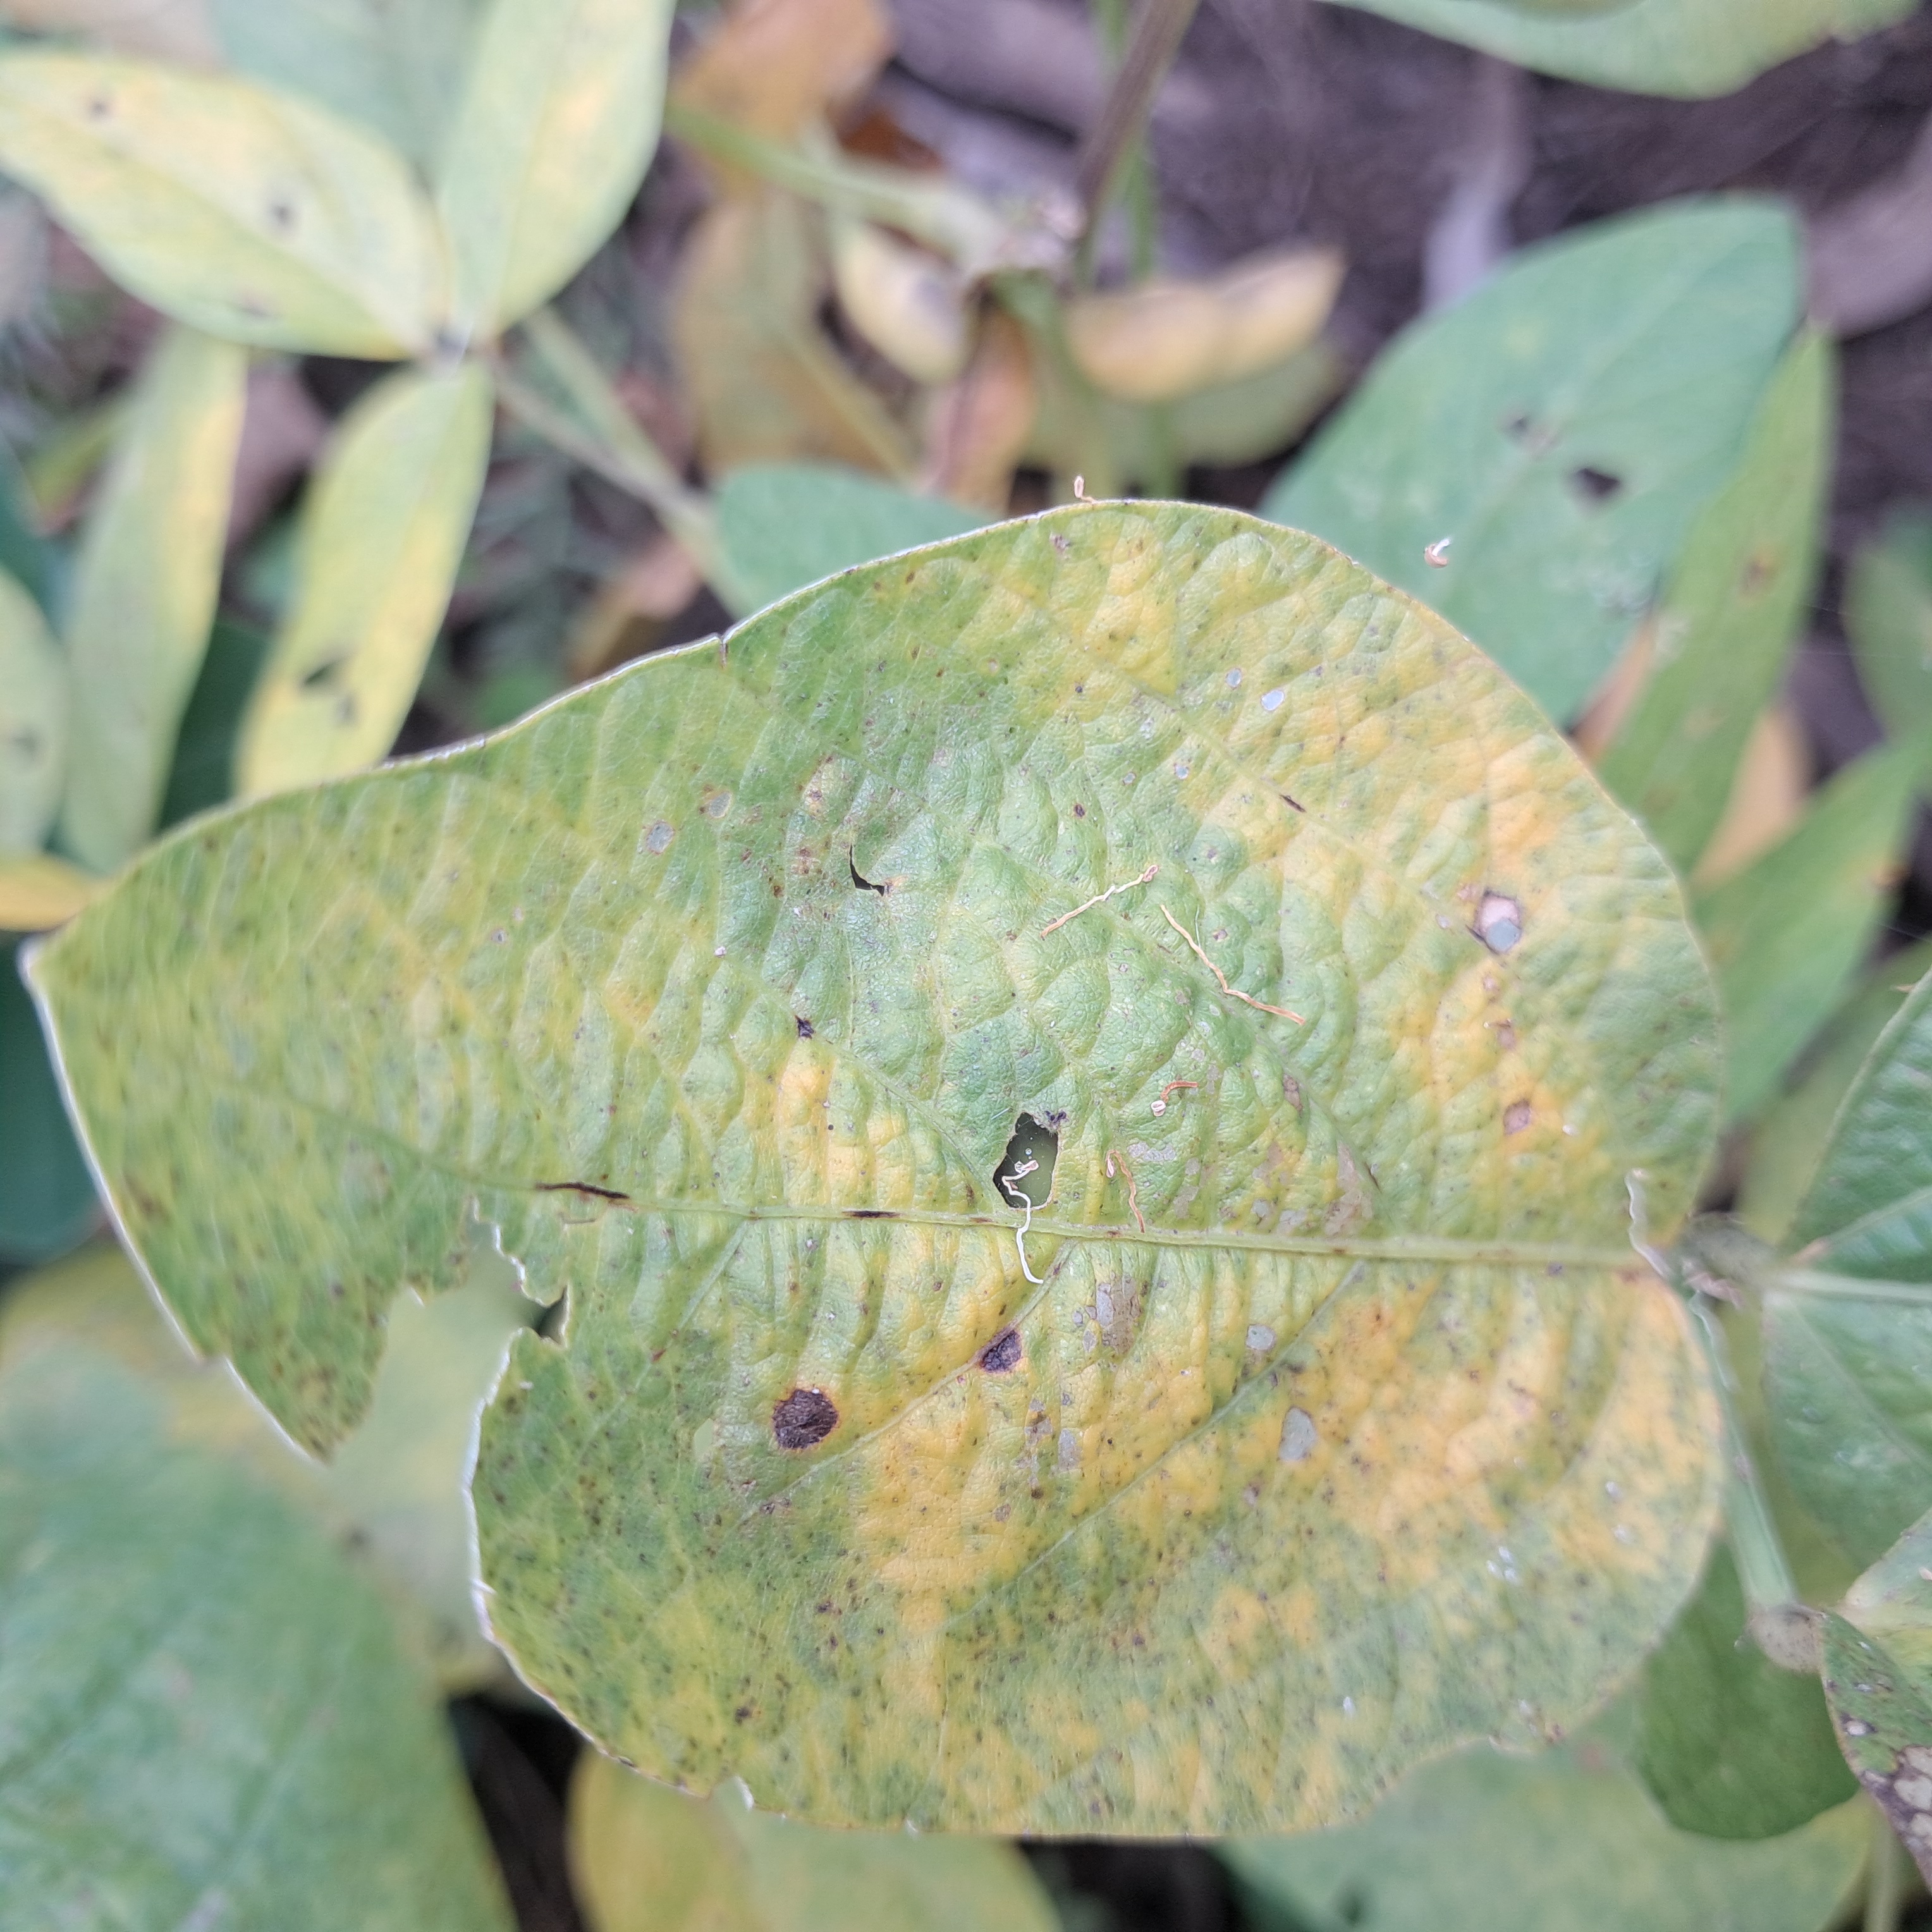
Label: Mosaic